Nataliya Buksa

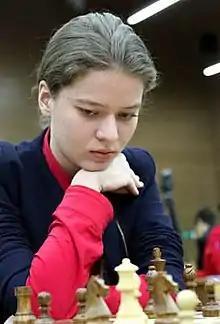
Buksa in 2017

She won the Girls' World Junior Chess Championship in 2015. By doing so she became a Woman Grandmaster (WGM), and qualified for the Women's World Chess Championship 2017.